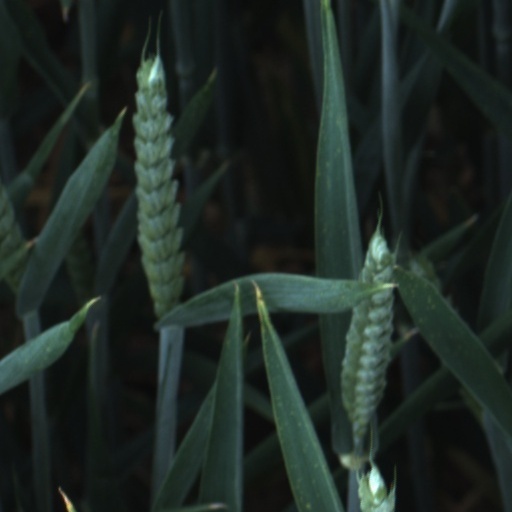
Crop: wheat